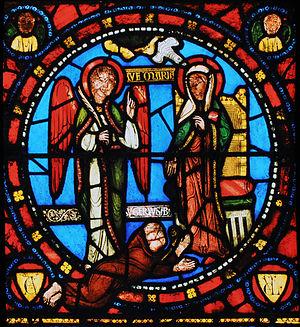
Vitrail de la Basilique Saint-Denis (chapelle de la Vierge). Vitrail de l'Enfance du Christ. l'Annonciation, par l'abbé Suger, 12ème siècle. L'abbé Suger est représenté aux pieds de la Vierge dans l'Annonciation, et son nom est indiqué.